2nd (Leeds) Yorkshire (West Riding) Engineer Volunteers

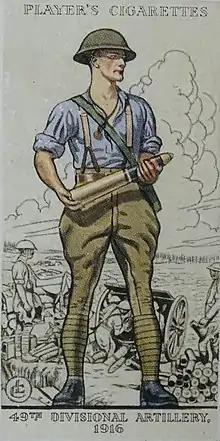

On 7 March the brigade was withdrawn and moved to Contay, where it joined the corps reserve and remained in billets at Canaples, training and reorganising. TF brigades were in the process of being numbered, and on 1 May 1/IV West Riding Brigade became CCXLVIII (or 248th) Brigade, RFA (it continued to refer to itself as 248th (WR) Brigade), and by 21 May it had been completely reorganised, ceasing to be a howitzer brigade. Its three batteries were transferred to the other three brigades in 49th DA, giving them one howitzer battery each: